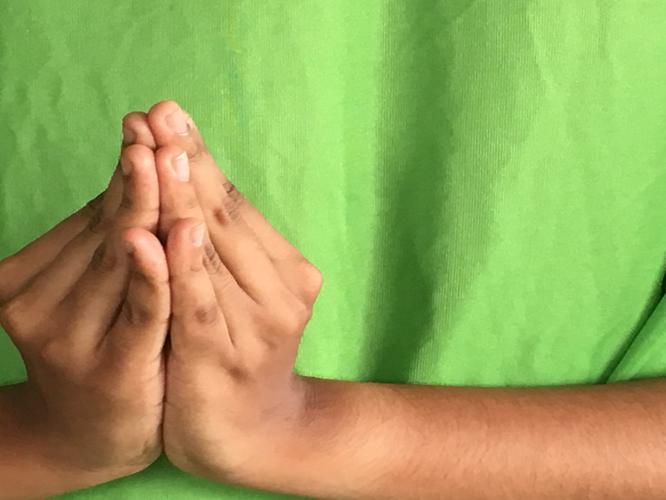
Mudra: Kapotham
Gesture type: double_hand